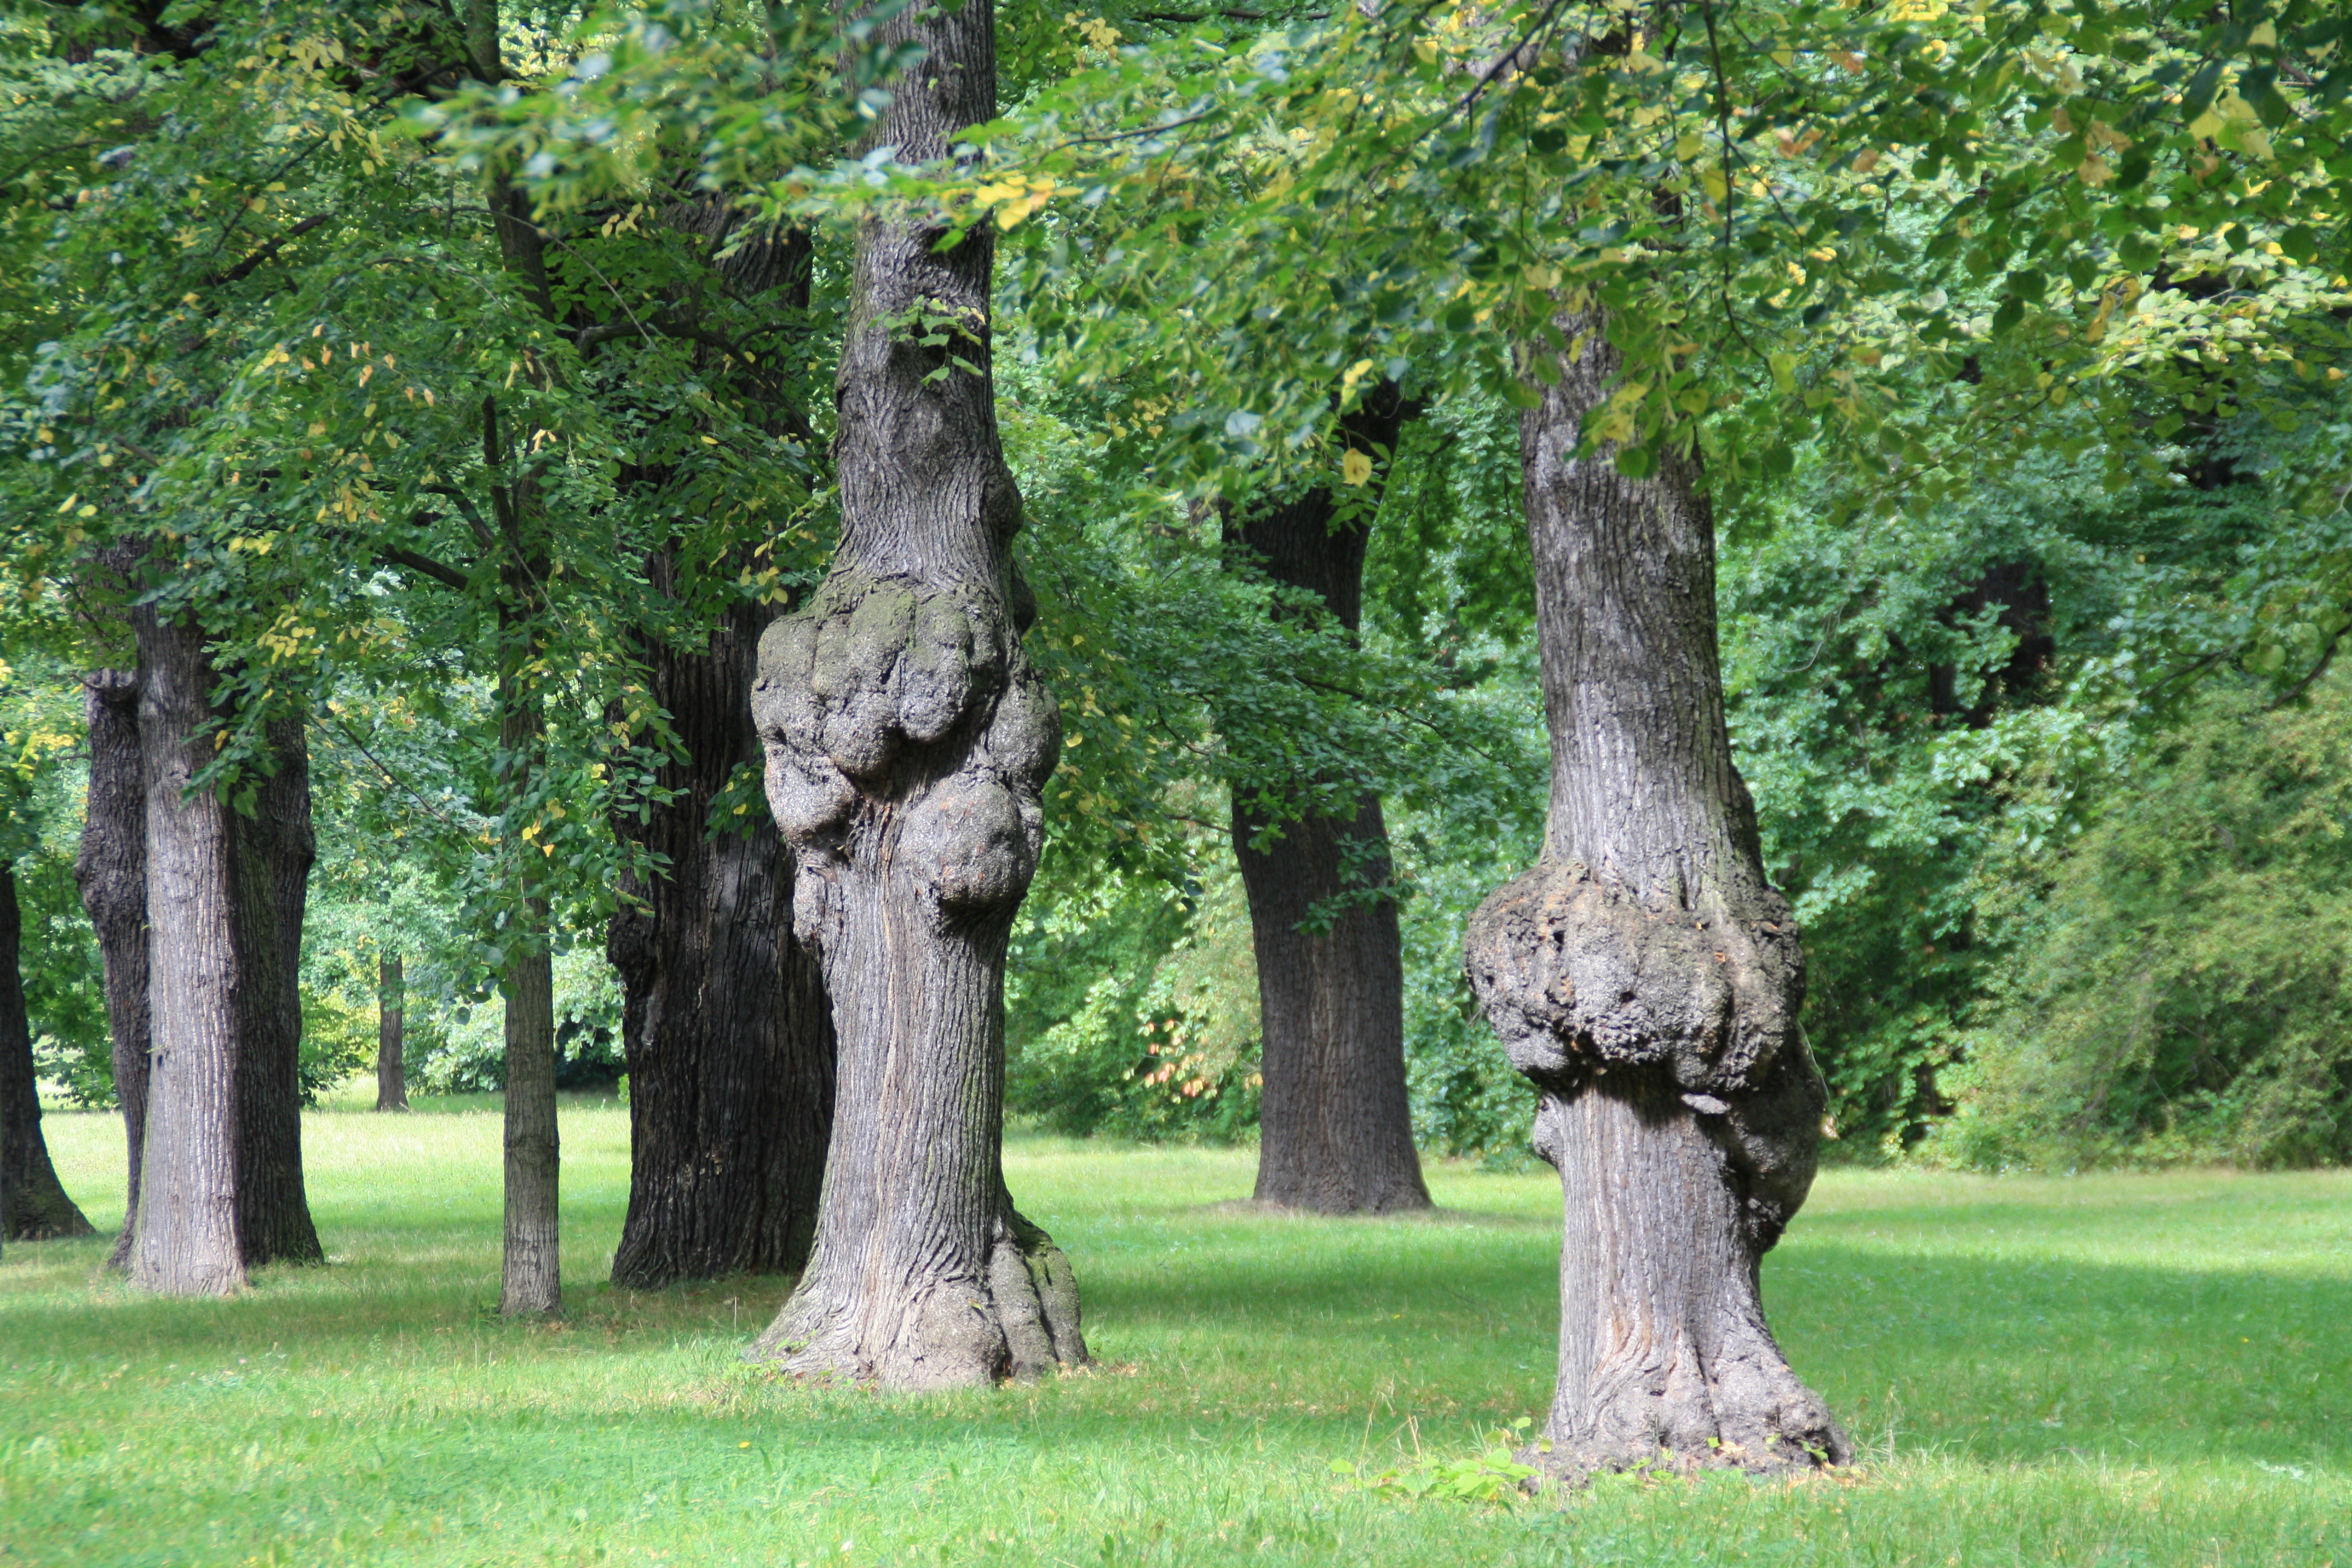
tree, growth, plant, lawn, trunk, park, botany, trees, oak, grove, woodland, dresden, woody plant